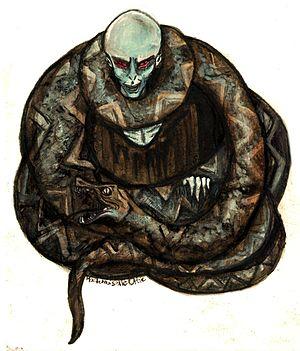
Fan art représentant Lord Voldemort et Nagini, de la saga Harry Potter, réalisé au fusain, aquarelles et acryliques par Mademoiselle Ortie aka Elodie Tihange http://mademoiselleortie.deviantart.com
Tom Elvis Jedusor, également appelé « Lord Voldemort », est un personnage de la saga Harry Potter écrite par J. K. Rowling, et principal antagoniste de l'histoire.